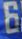
Number: 6